Mishpatim

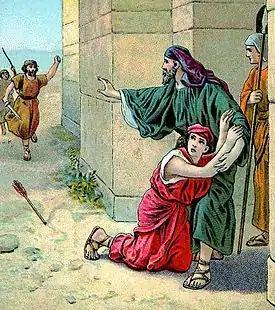
Cities of Refuge (illustration from a Bible card published 1901 by the Providence Lithograph Company)

Chapter 2 of tractate Makkot in the Mishnah, Tosefta, Jerusalem Talmud, and Babylonian Talmud interpreted the laws of the cities of refuge in Exodus 21:12–14, Numbers 35:1–34, Deuteronomy 4:41–43, and 19:1–13.